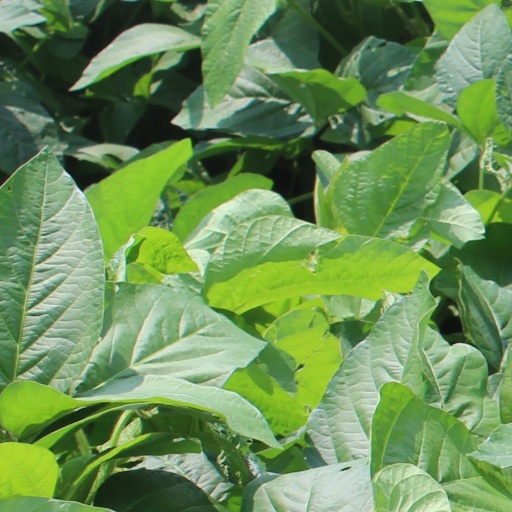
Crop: soybean